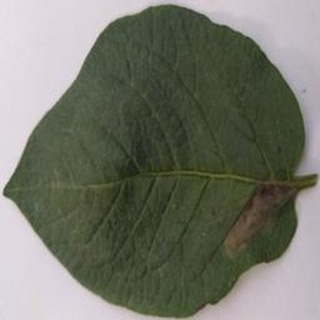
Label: potato_late_blight